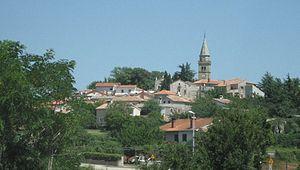
Žminj est un village et une municipalité située en Istrie, dans le comitat d'Istrie, en Croatie. Au recensement de 2001, la municipalité comptait 3 347 habitants, dont 77,78 % de Croates et le village seul comptait 722 habitants.